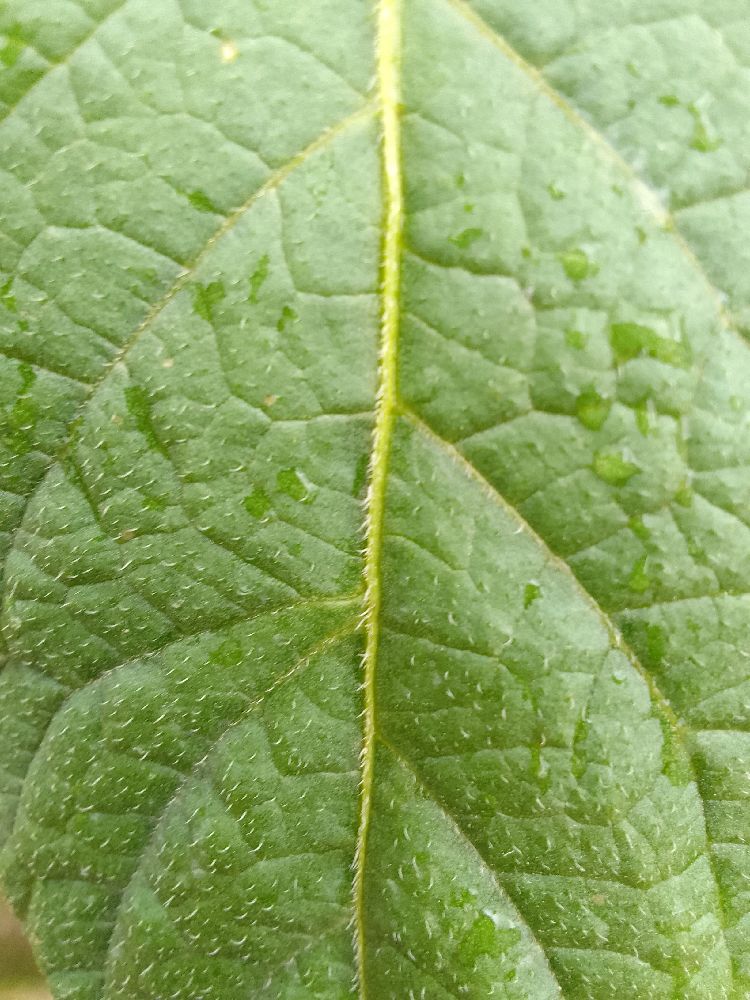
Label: Healthy